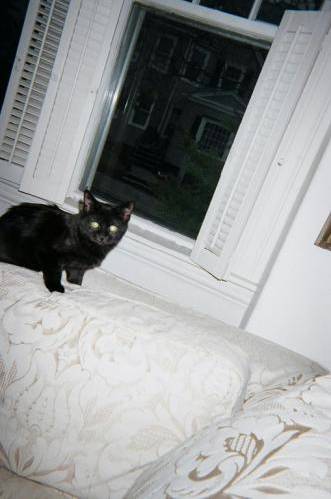
Label: cat